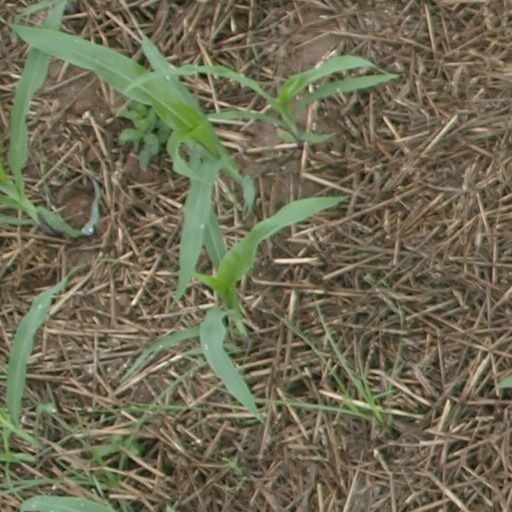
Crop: maize; corn